Tseung Kwan O

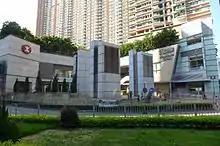
Hang Hau station on the lower levels of the Residence Oasis development

Tseung Kwan O is linked to urban Hong Kong Island by the namesake Tseung Kwan O line of the MTR metro system. The commutes from Po Lam and Tiu Keng Leng to Central District take 31 and 24 minutes, respectively. Currently the line calls at five stations in the new town: Tiu Keng Leng, Tseung Kwan O, Hang Hau, Po Lam, and LOHAS Park. Tiu Keng Leng station is also the terminus of MTR's Kwun Tong line which connects the town with Kowloon East. All MTR stations within the new town are either connected to or in the proximity of shopping centres and large private housing developments.